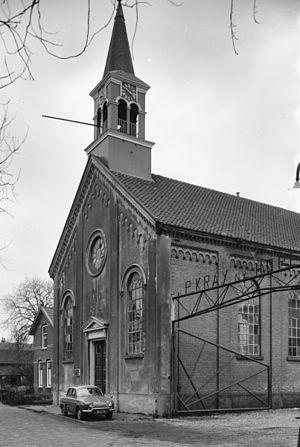
Oostknollendam est un village de la province de Hollande-Septentrionale aux Pays-Bas. Elle fait partie de la commune de Wormerland.